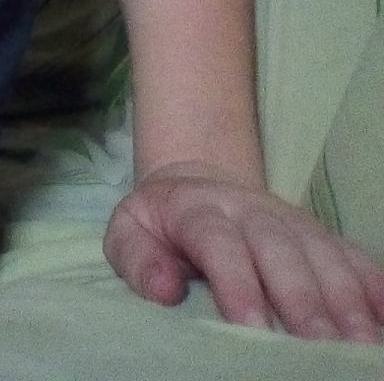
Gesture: no_gesture